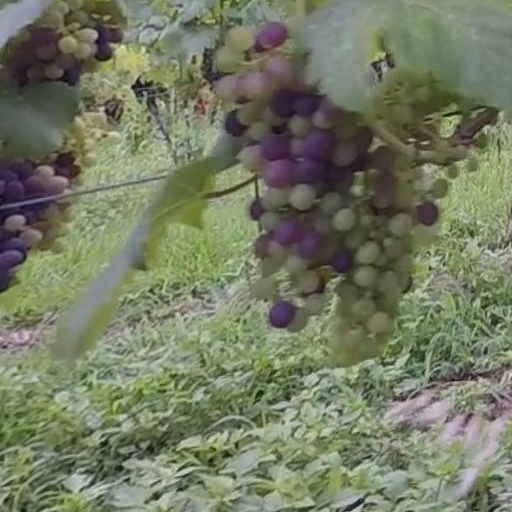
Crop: grape